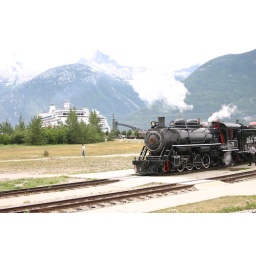
Old locamotive train with cruise ship in background at Skagway, Alaska